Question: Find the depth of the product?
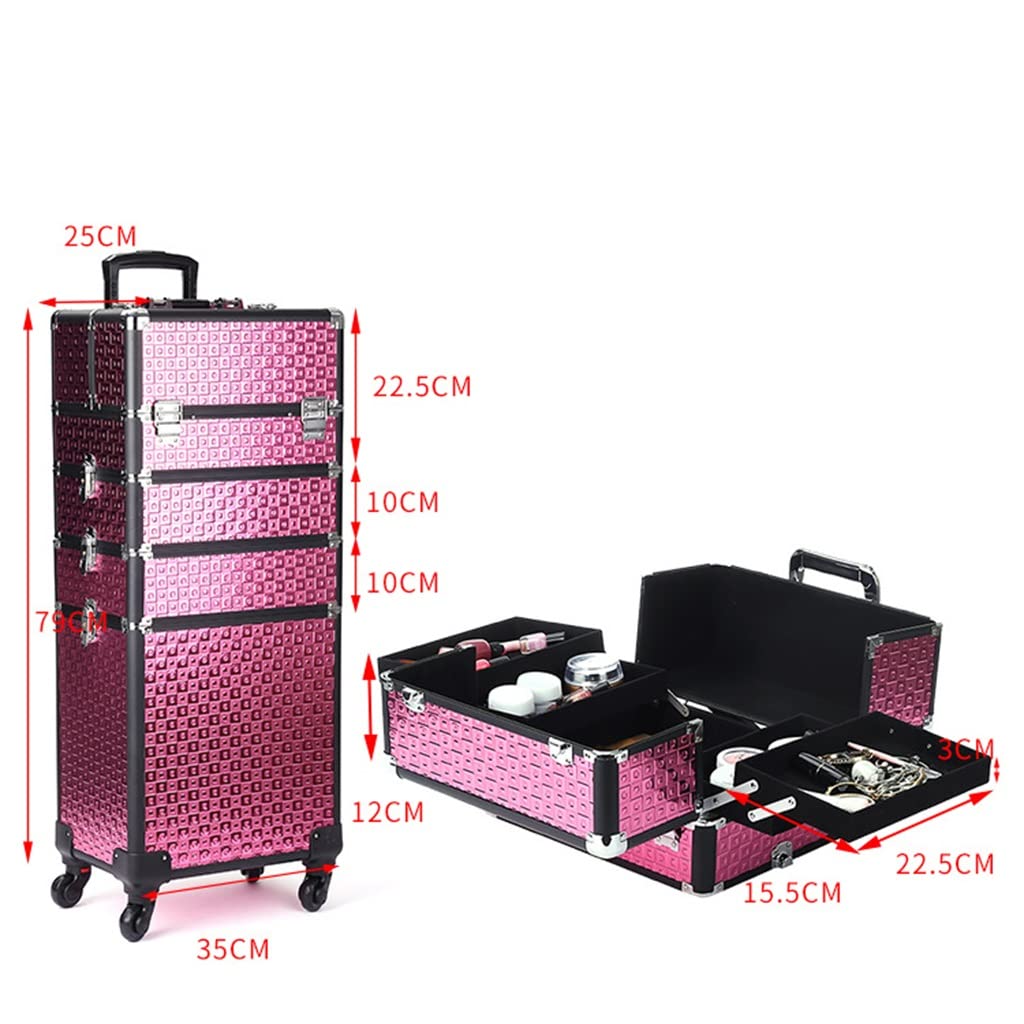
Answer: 35.0 centimetre